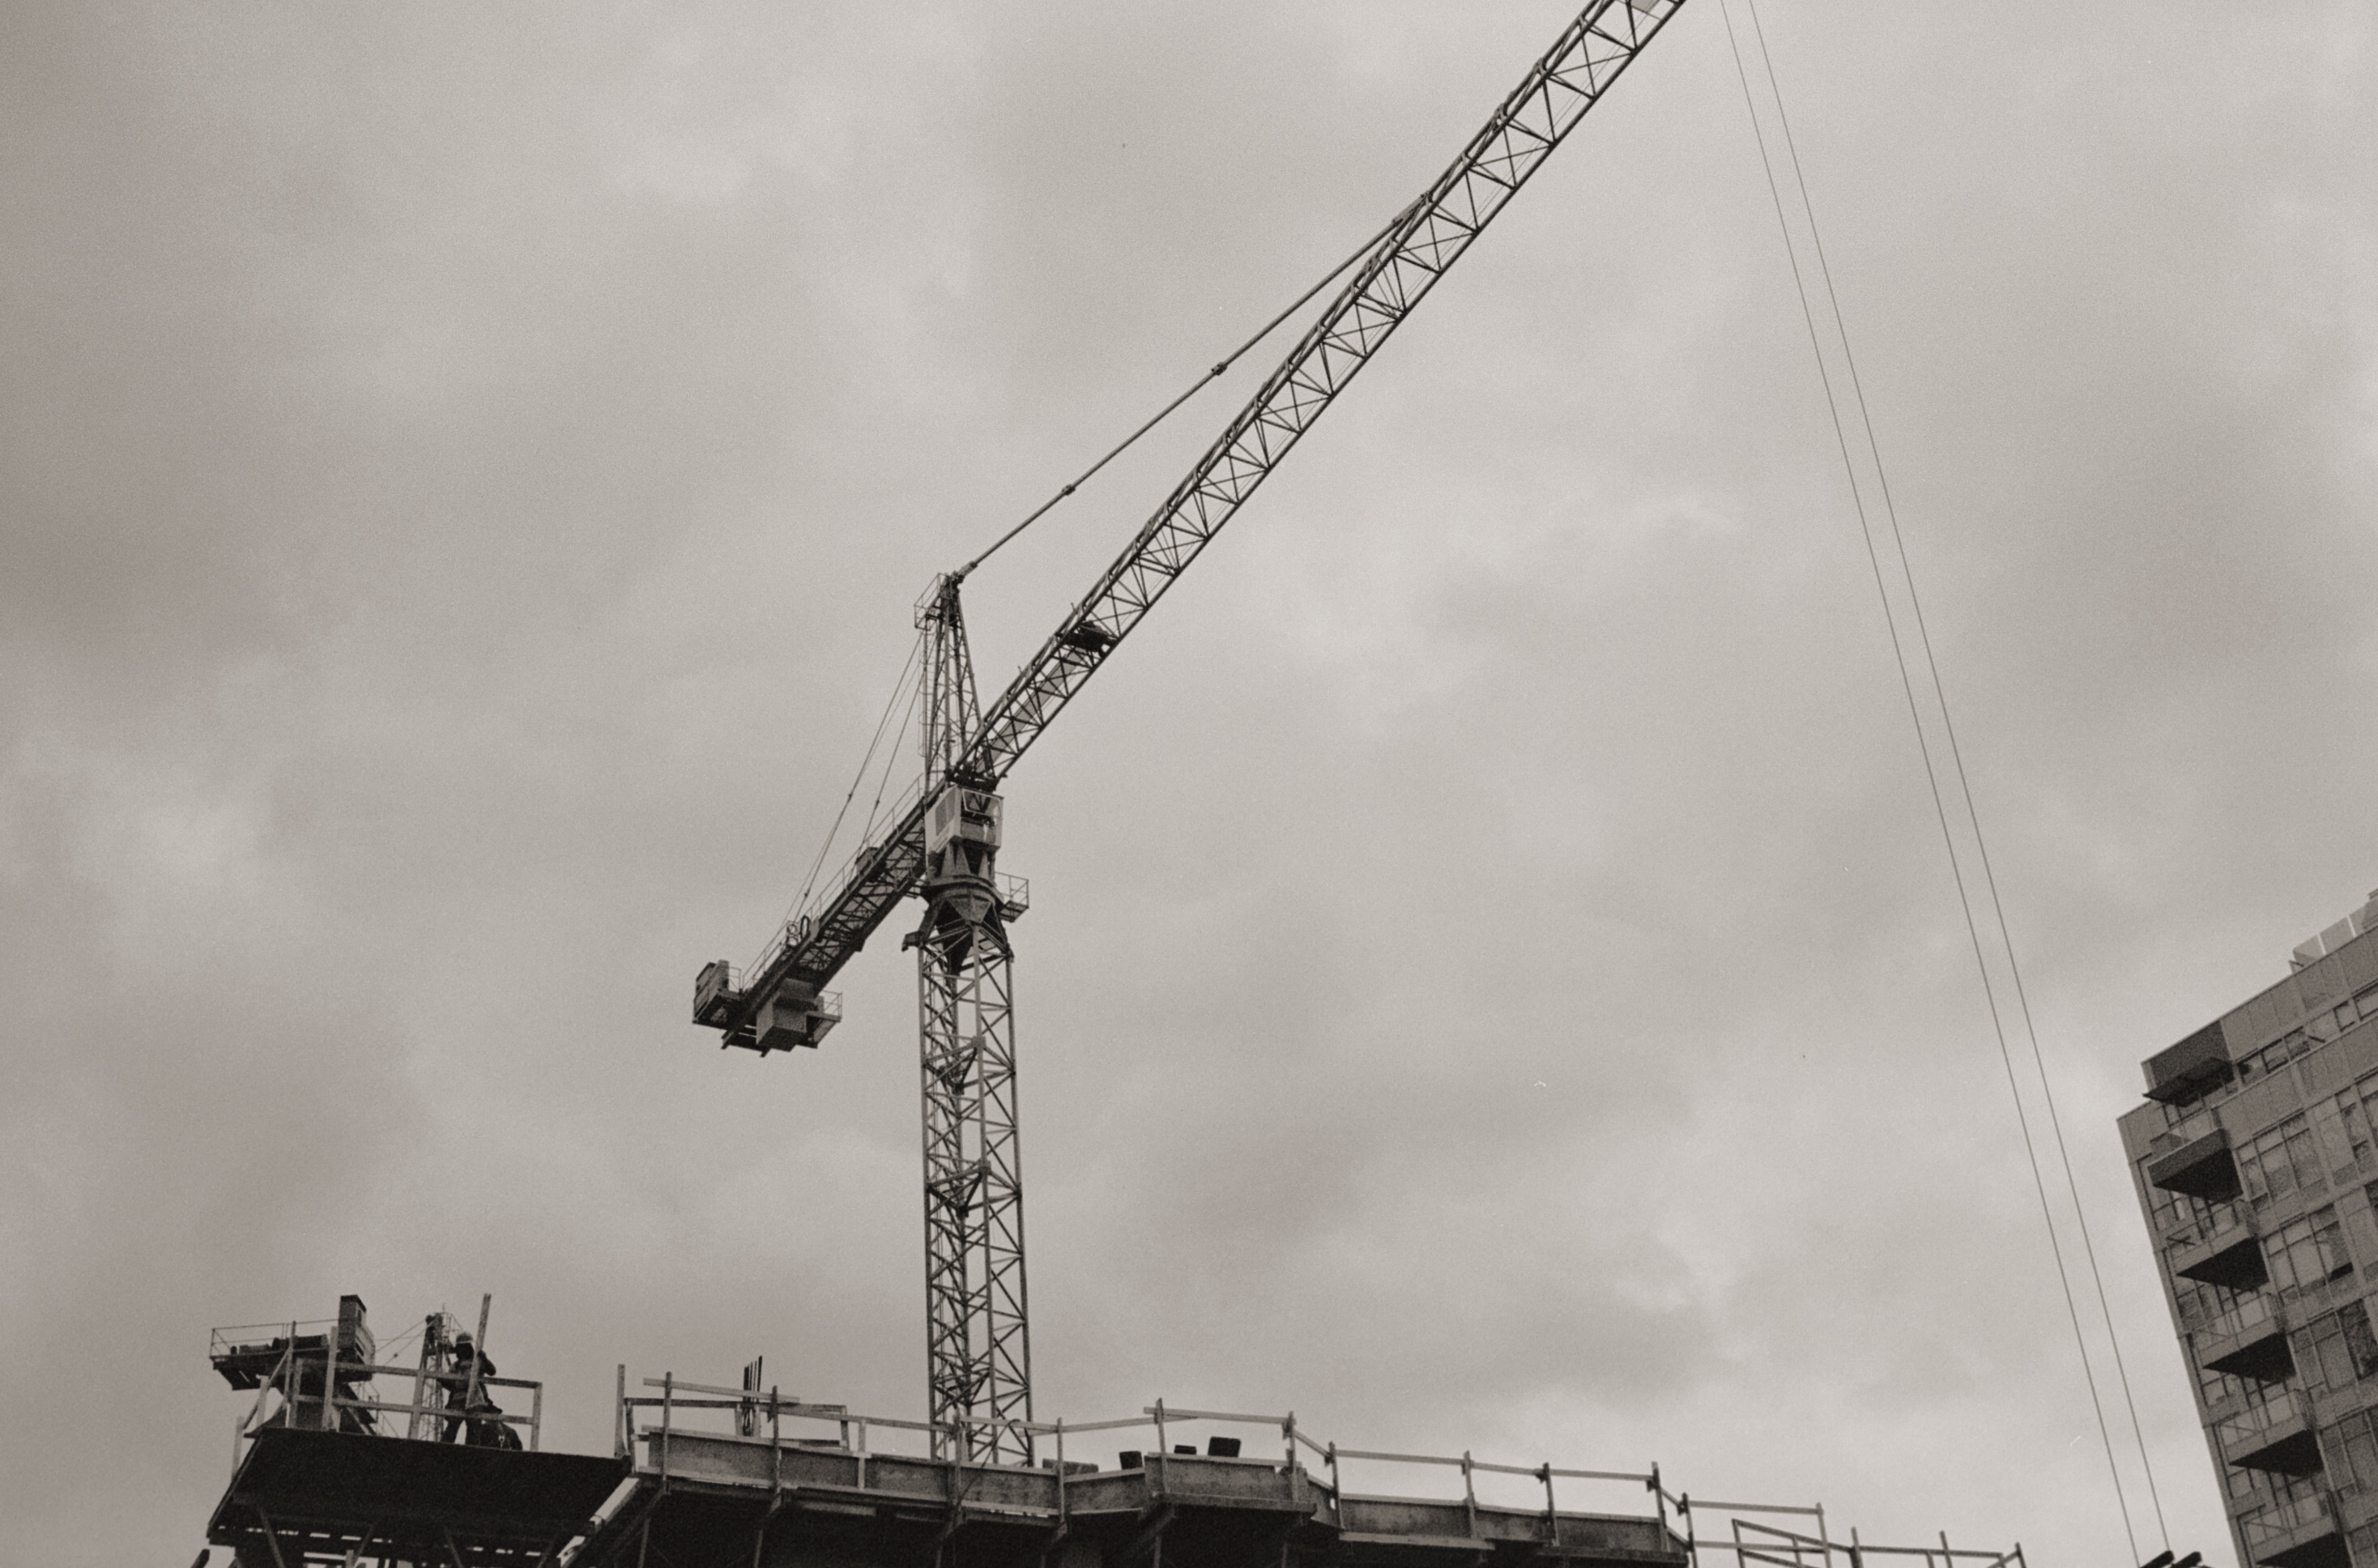
work, building, film, construction, vehicle, tower, mast, electricity, crane, olympustrip35, ilfordxp2400, construction equipment